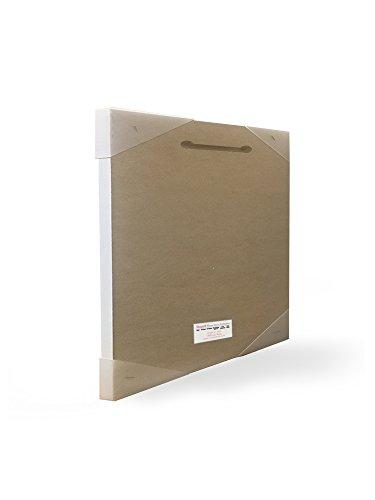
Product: The Kids Room by Stupell "In Our Family Rainbow Typography" Wall Plaque Art
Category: Baby Products | Nursery | Décor | Wall Décor | Wall Plaques
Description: Lithograph Print Mounted on Sturdy 0.5 Inch MDF wood - Hand Finished and Ready to Hang.
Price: $21.08
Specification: ProductDimensions:10x15x0.5inches|ItemWeight:2pounds|ShippingWeight:2.1pounds(Viewshippingratesandpolicies)|Manufacturer:StupellIndustries|ASIN:B01E06AAEA|Itemmodelnumber:brp-1741_wd_10x15